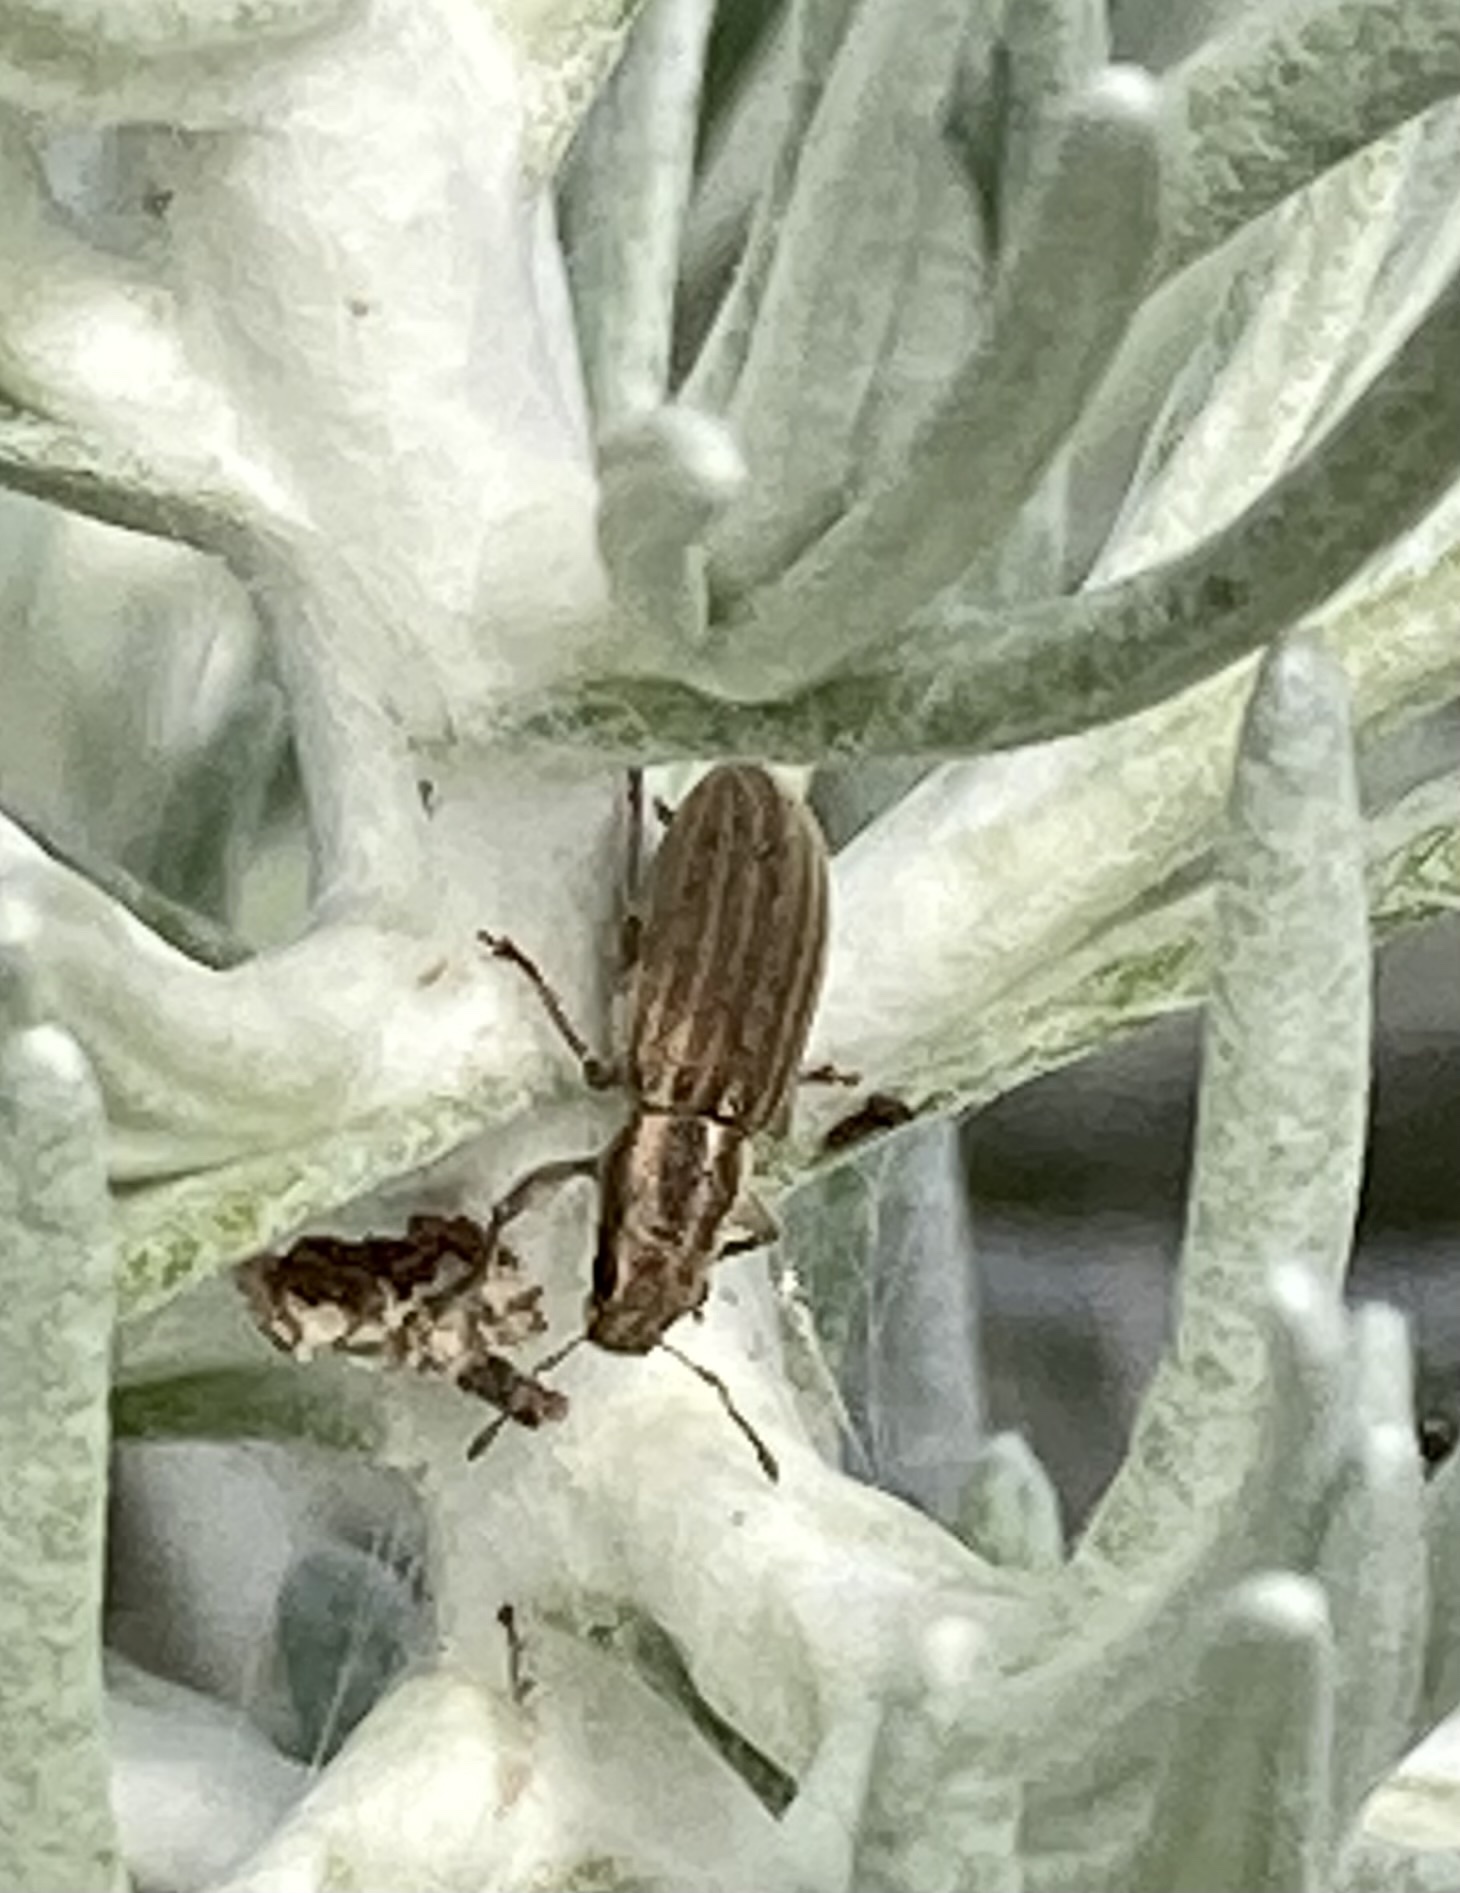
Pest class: pea_leaf_weevil